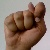
The image shows a hand gesture representing the letter 'T' in Indian Sign Language.